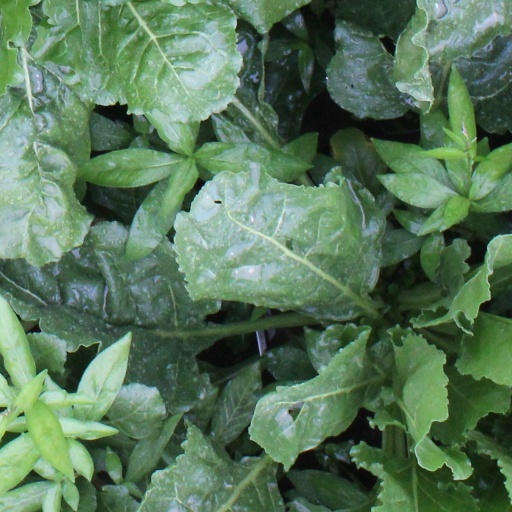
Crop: sugar beet